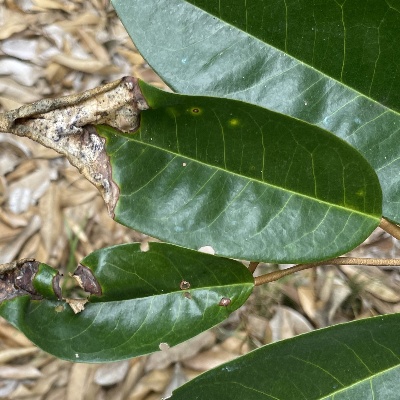
Label: Leaf_Phomopsis